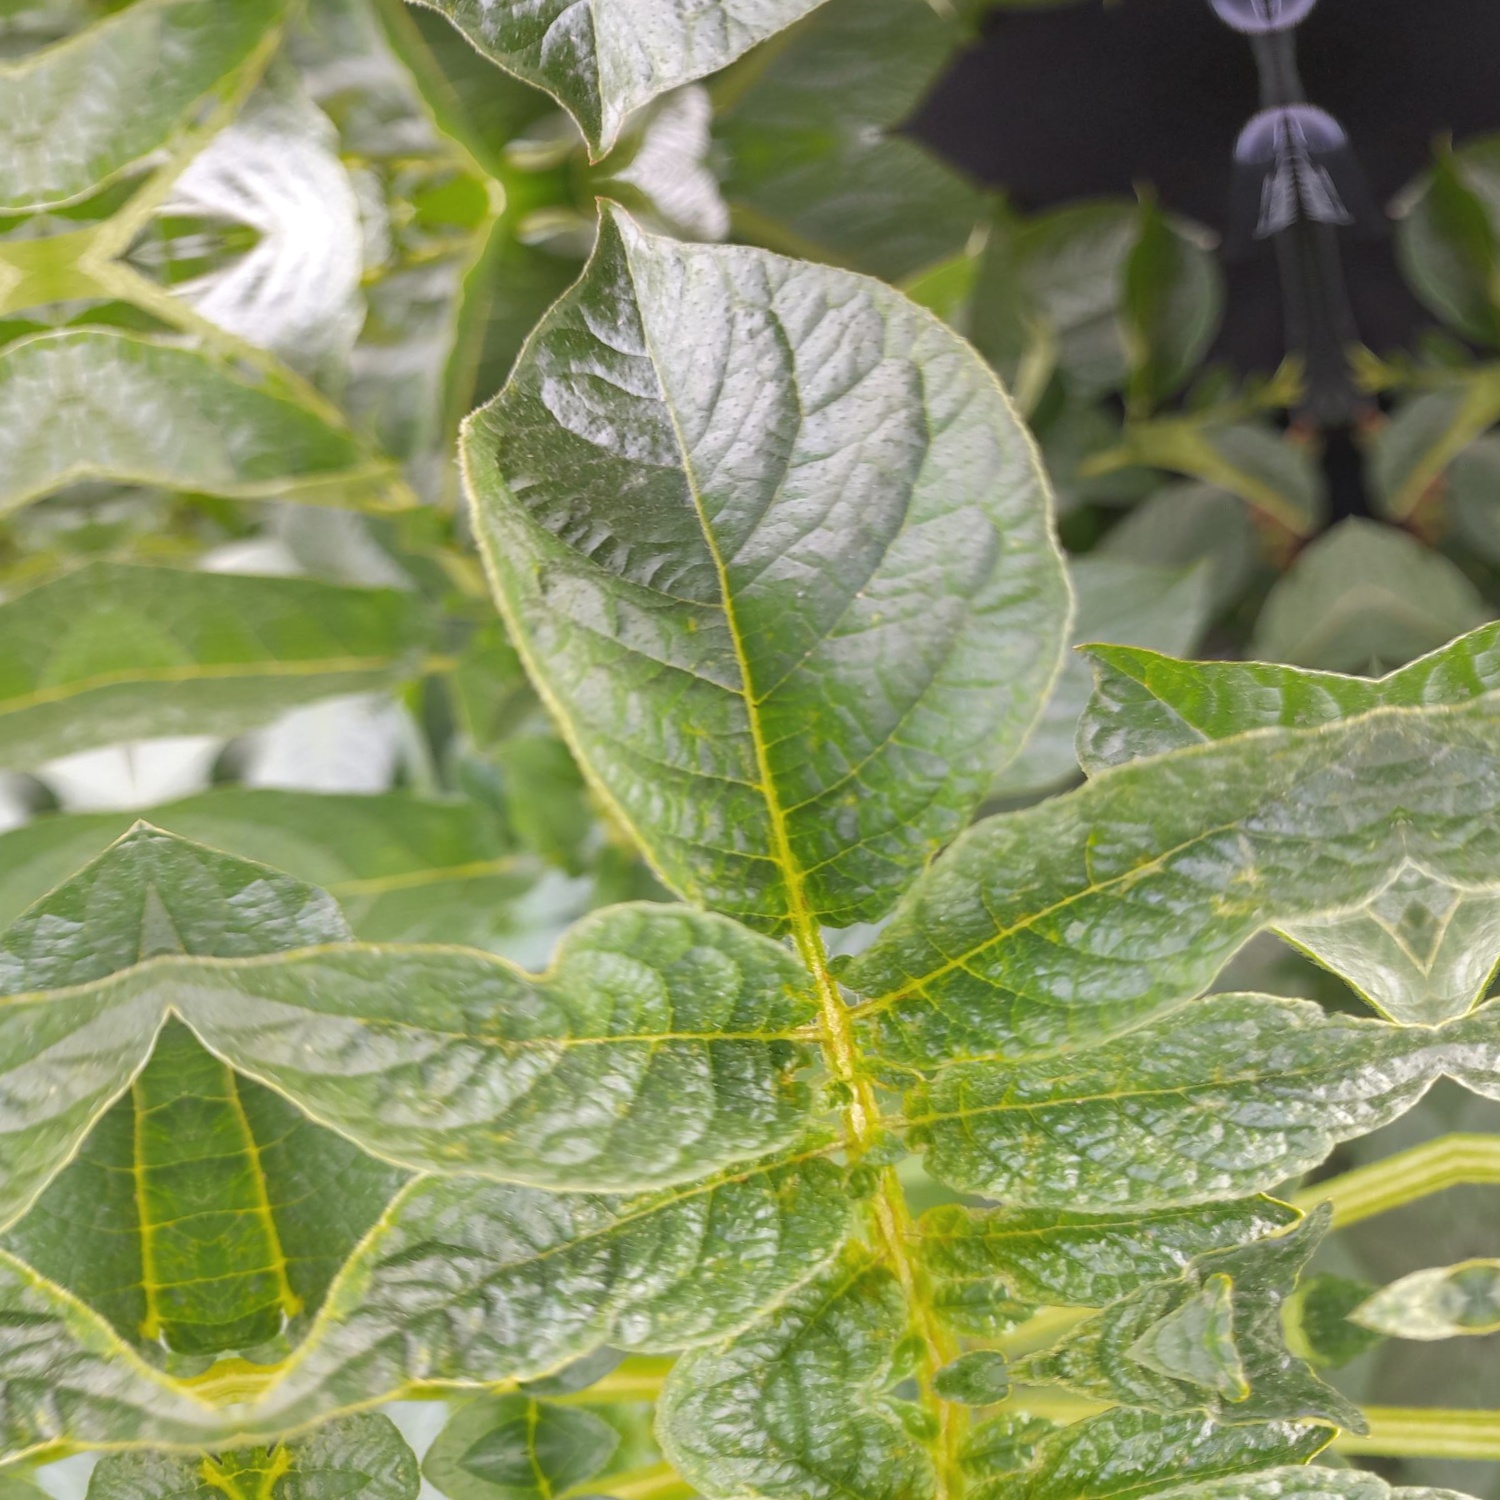
Etiqueta: Virus